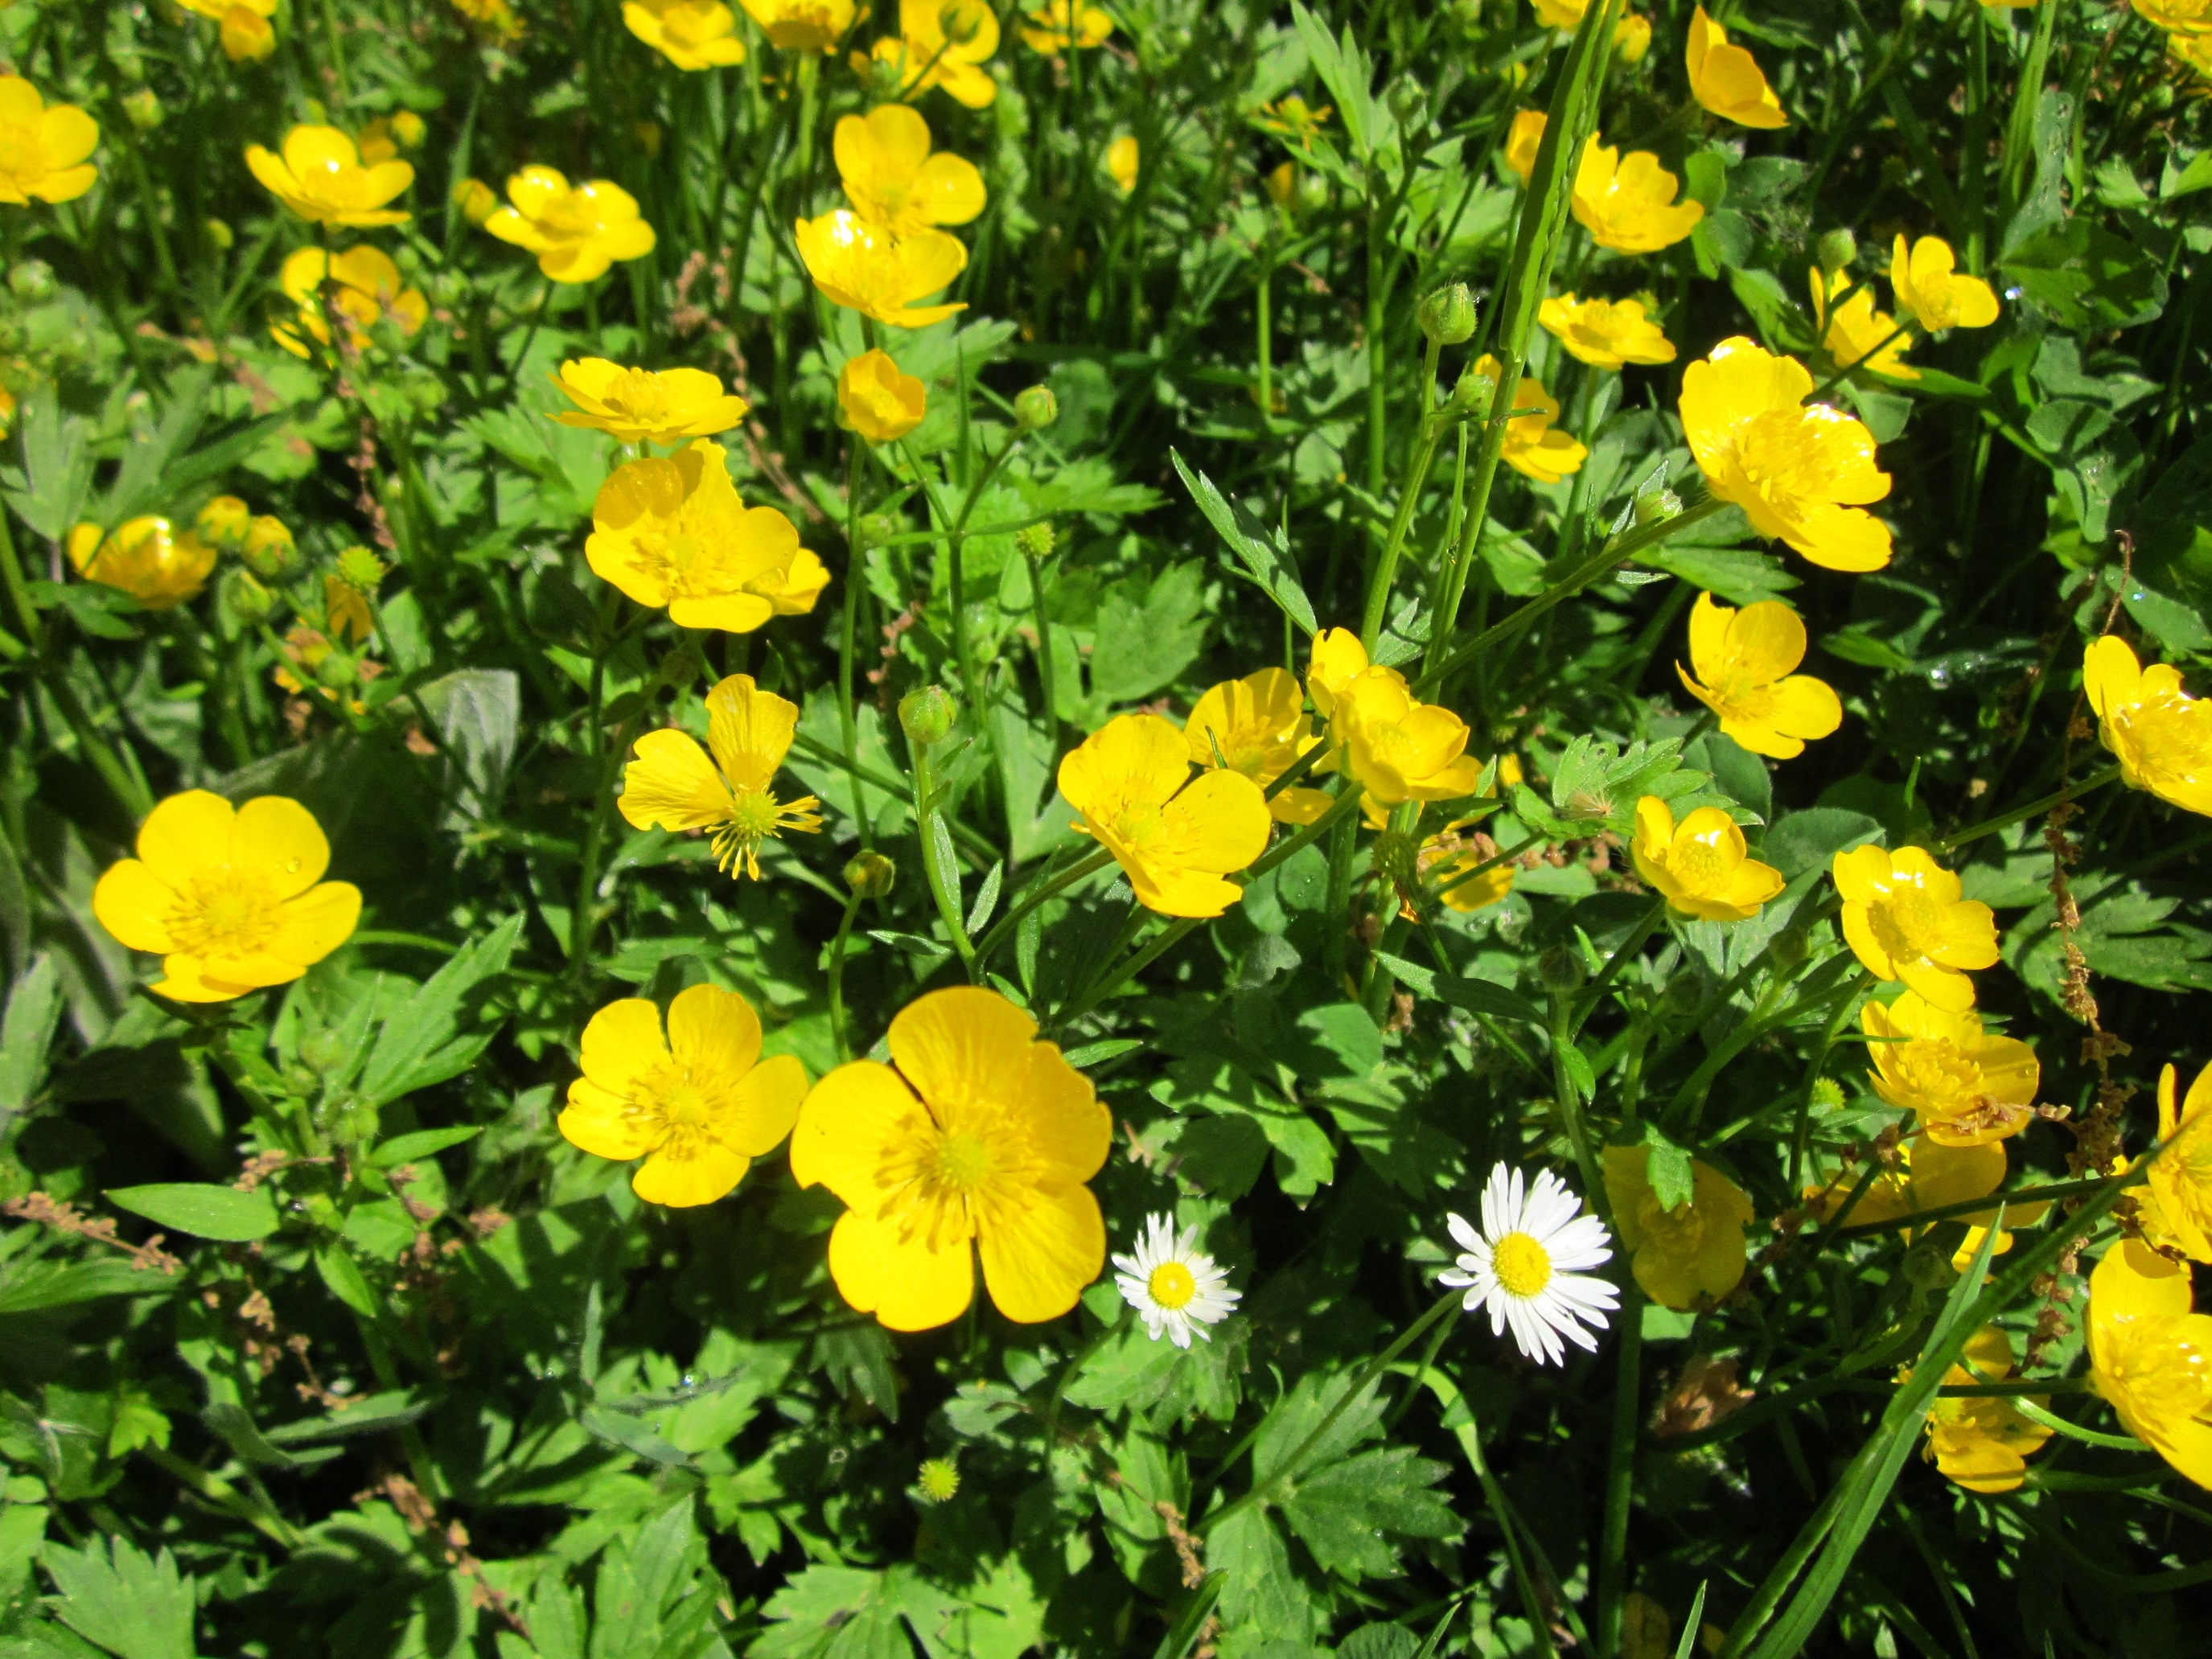
plant, meadow, flower, herb, botany, blooming, flora, wildflower, species, evening primrose, flowering plant, eschscholzia californica, ranunculus acris, annual plant, meadow buttercup, tall buttercup, giant buttercup, land plant, large flowered evening primrose, common tormentil